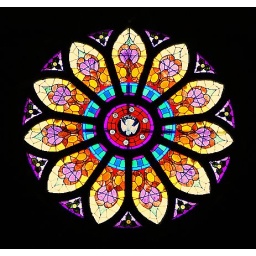
this is the the largest stainded glass window in St Patricks church in Bellefountaine